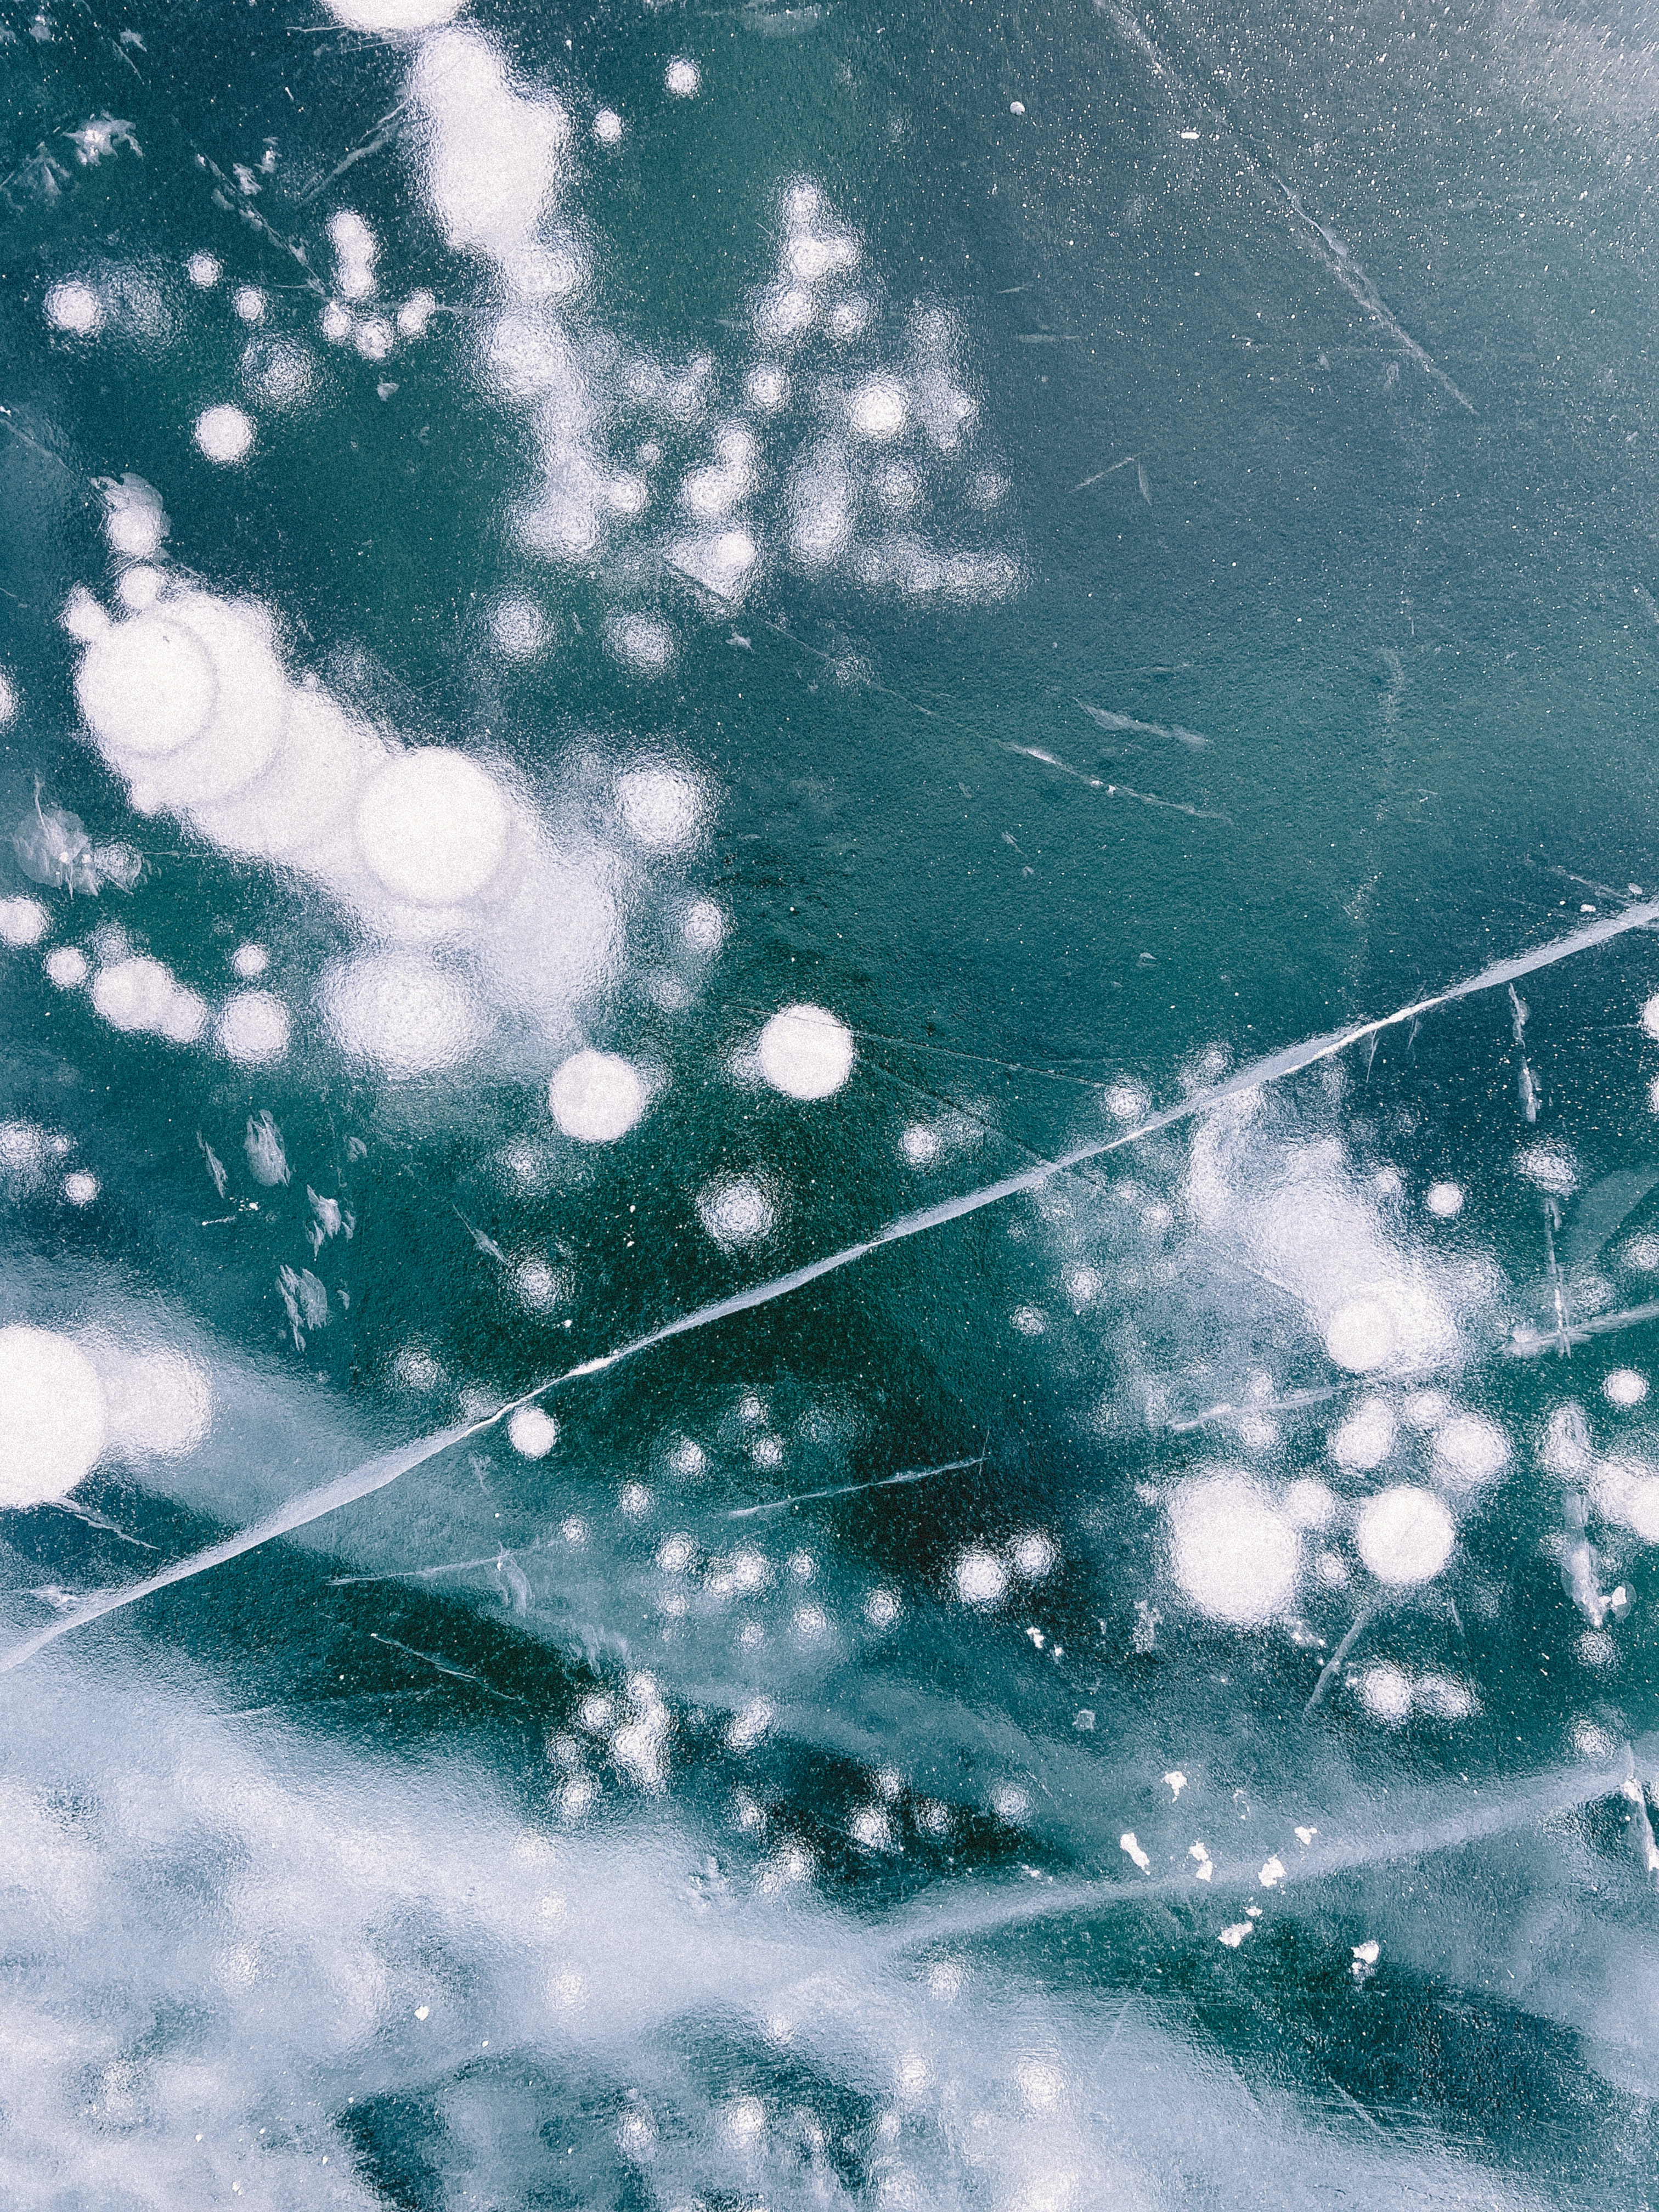
natural, water, liquid, twig, Tints and shades, pattern, grass, electric blue, font, drop, meteorological phenomenon, macro photography, wind wave, winter, moisture, circle, windshield, sky, freezing, whiskers, illustration, wind, wave, ocean, darkness